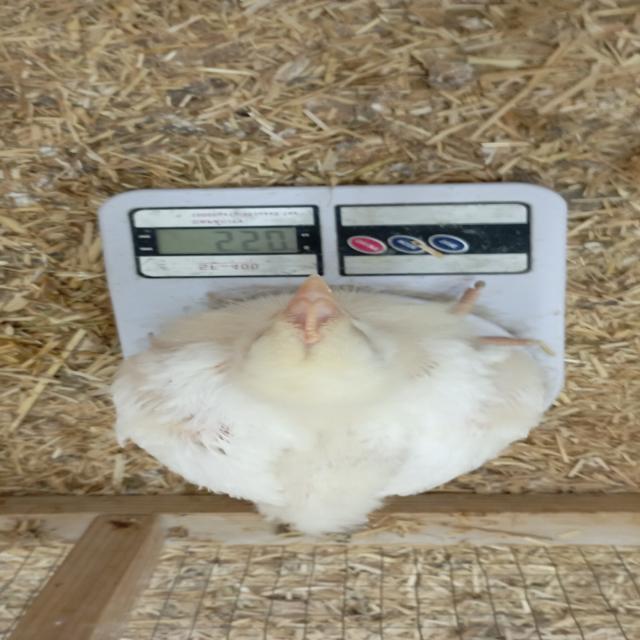
Weight: 546 g